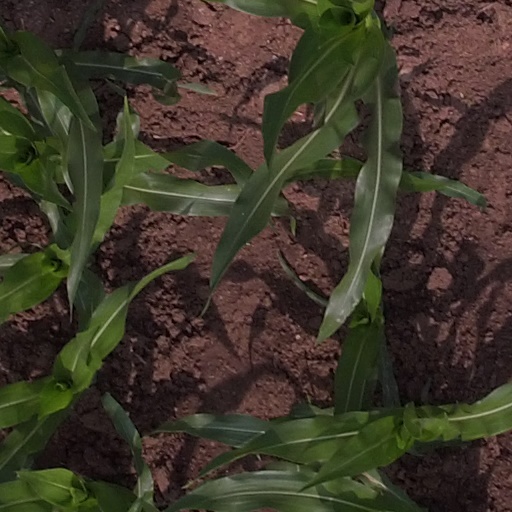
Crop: maize; corn